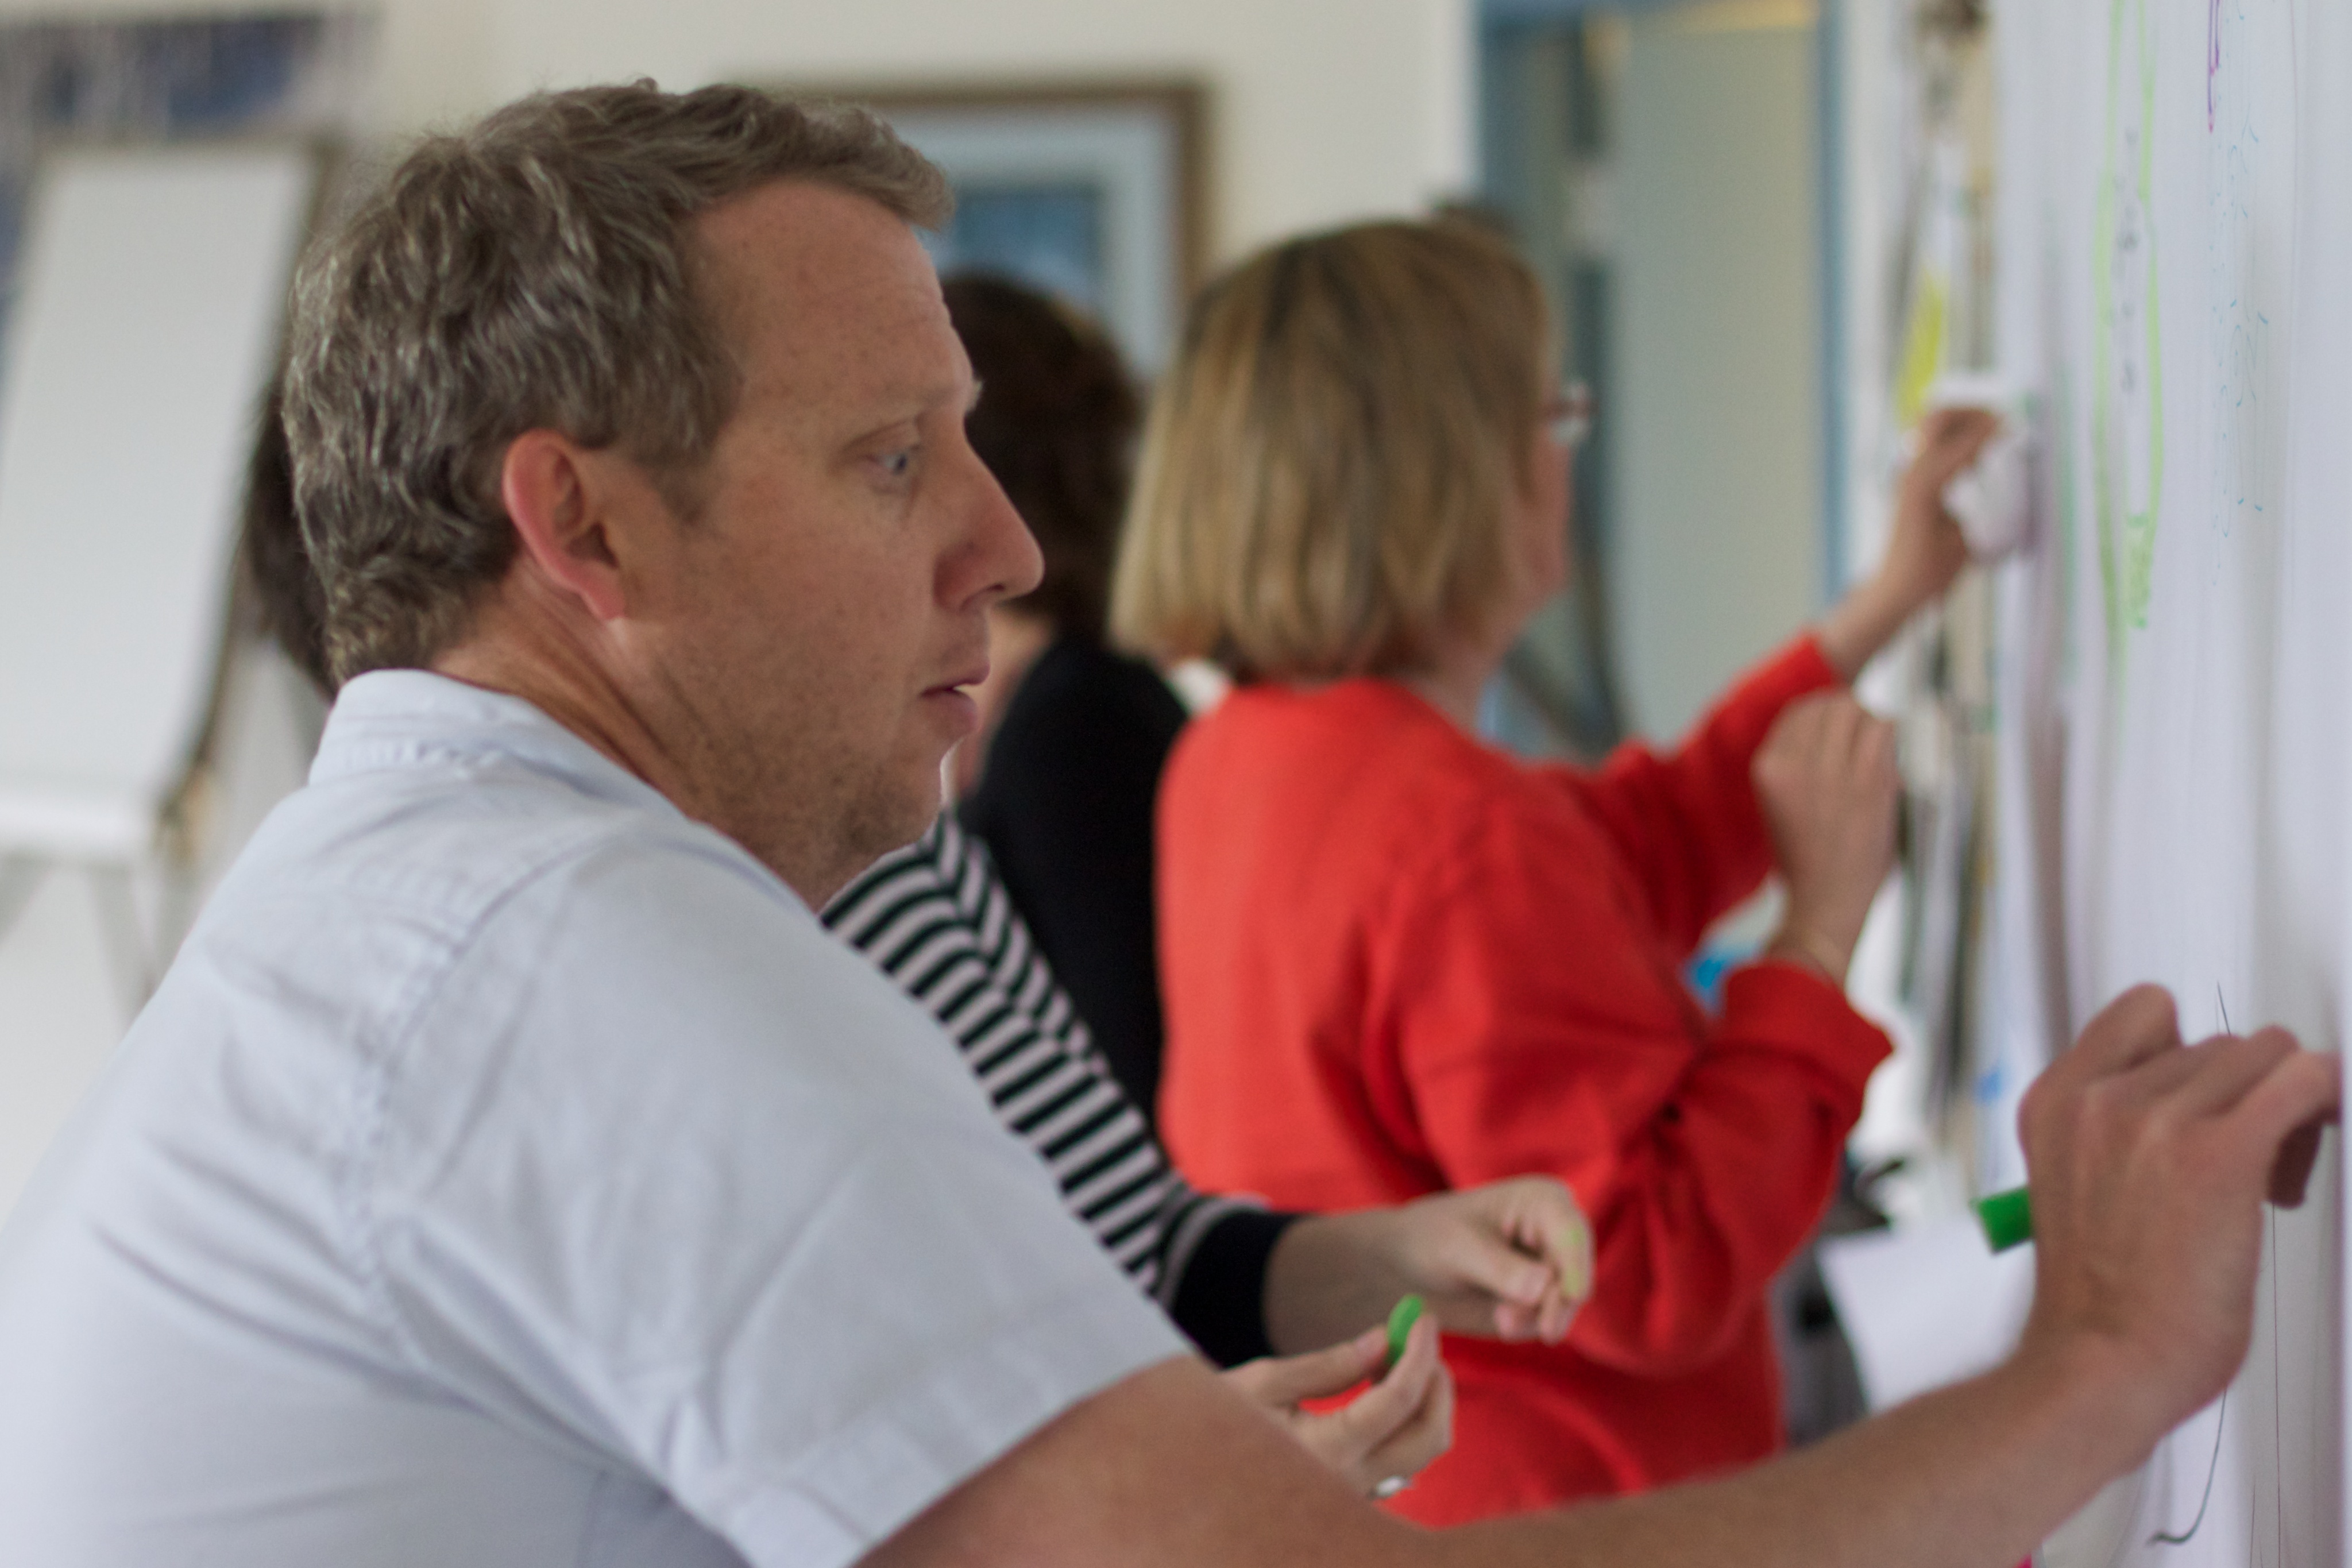
person, learning, etug